Solar power in Israel

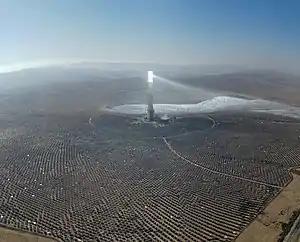
Ashalim Power Station, on completion the tallest solar power tower in the world.

The Aora's Solar "Flower" Tower is the world's first solar hybrid power plant, comprising 30 heliostat solar reflectors. The plant switches to natural gas-powered turbines after dark so that it can continue producing power 24 hours a day.